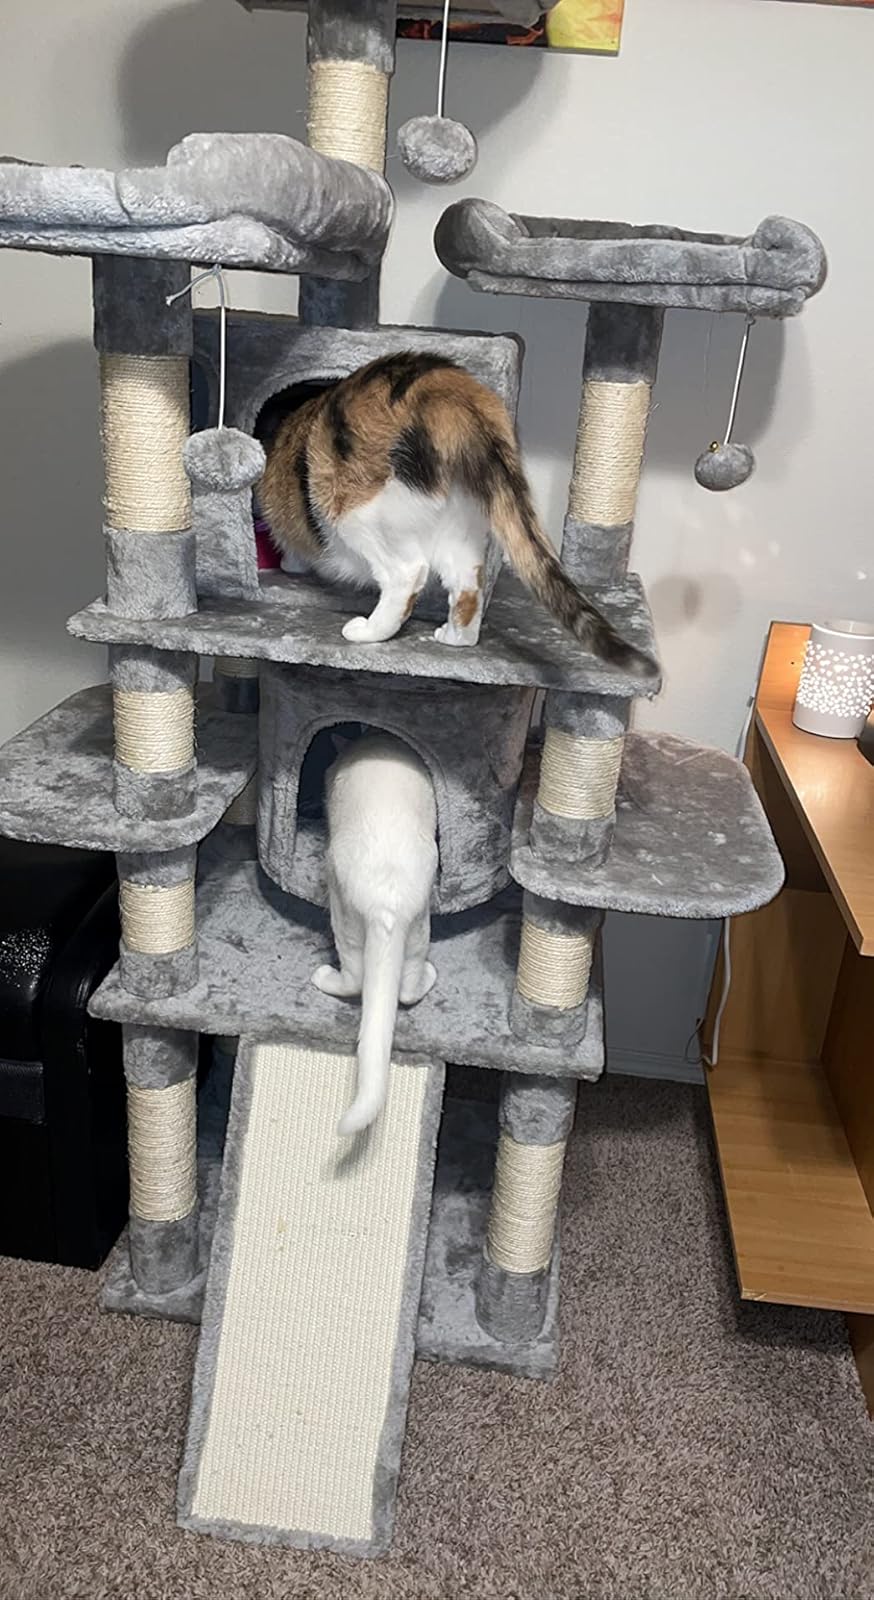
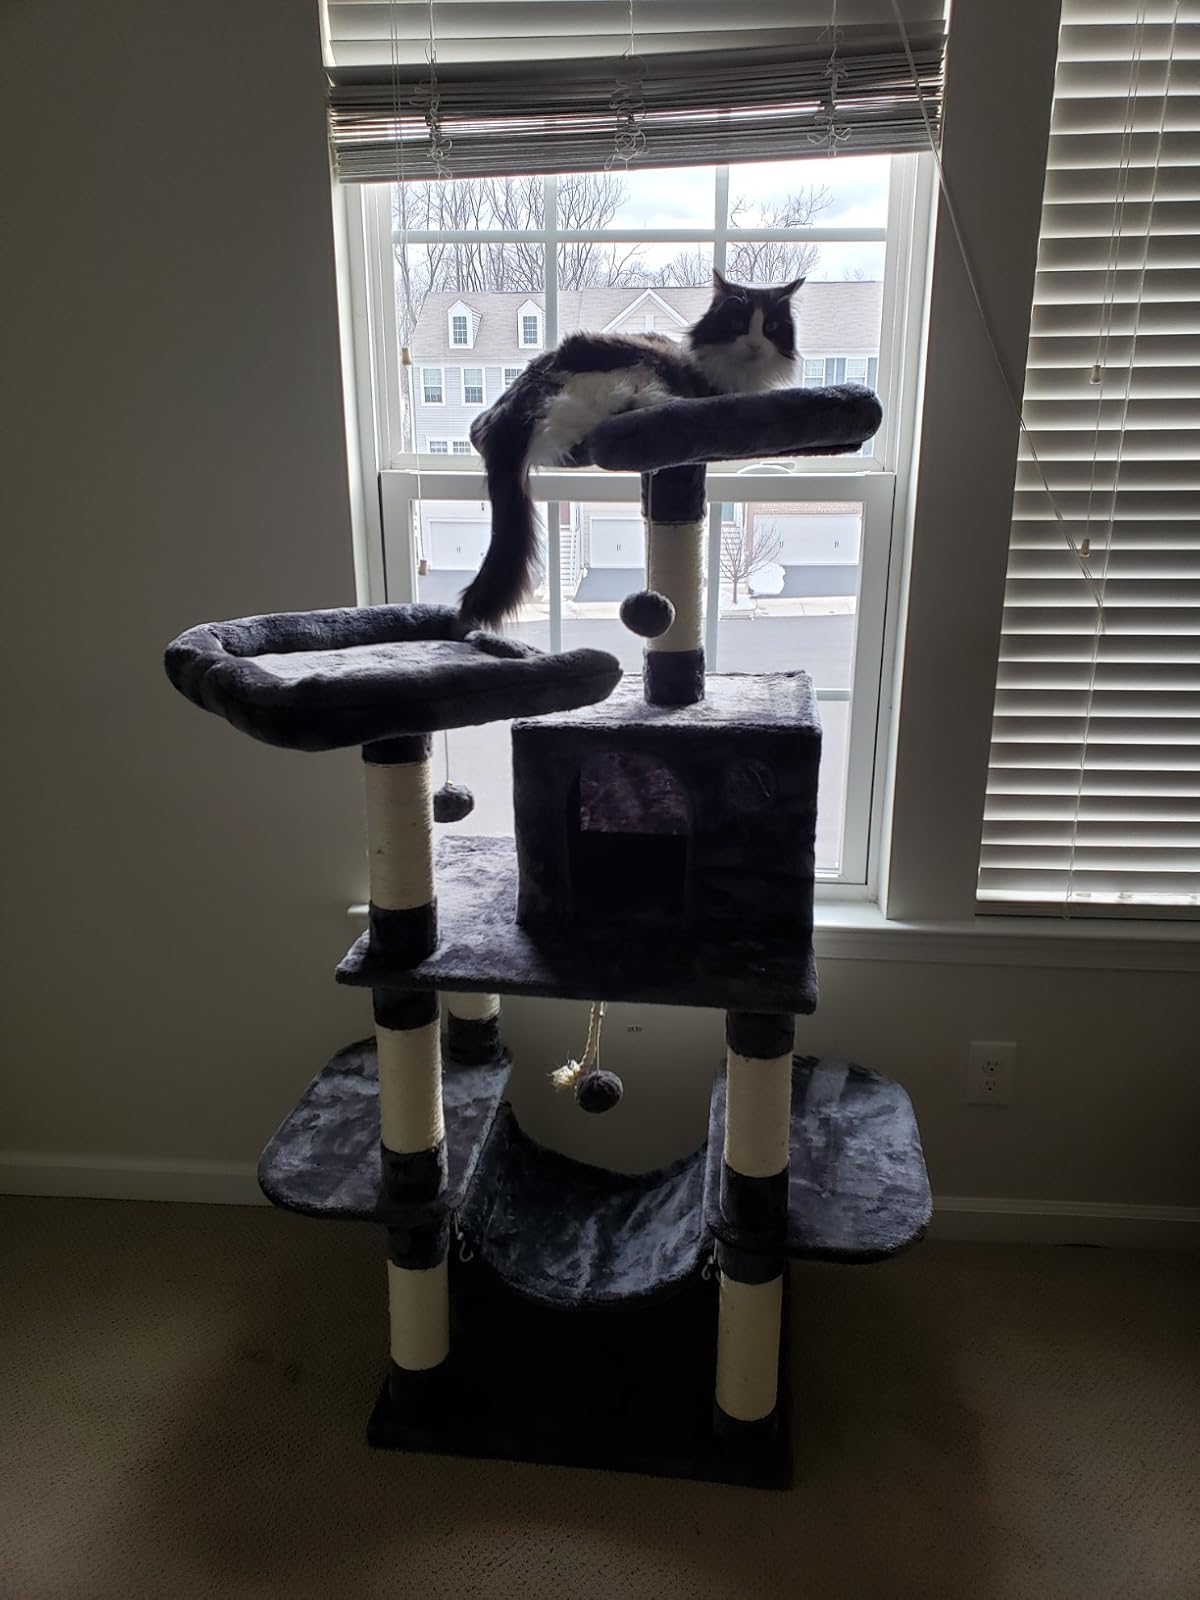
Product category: items_cat tree
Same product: no